Göbekli Tepe

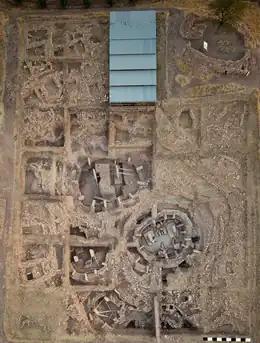
Aerial view of the main excavation area, showing circular enclosures A, B, C and D and a number of rectangular structures

The first circular compounds appear around the latter half of the . They range from in diameter. Their most notable feature is the T-shaped limestone pillars evenly set within thick interior walls of unworked stone. Four such circular structures have been unearthed so far. Geophysical surveys indicate that there are 16 more, enclosing up to eight pillars each, amounting to nearly 200. The slabs were transported from bedrock pits located approximately from the hilltop, with workers using flint points to cut through the limestone bedrock. The pillars are the oldest known megaliths in the world.